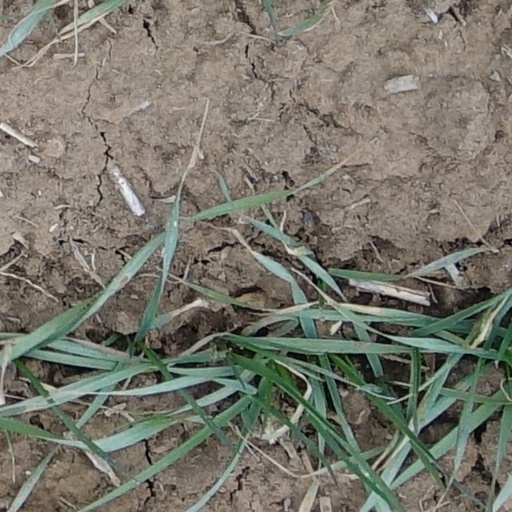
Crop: wheat